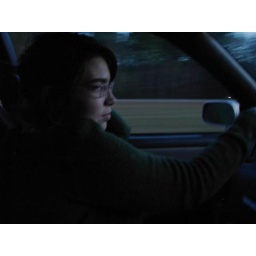
cute lizzie in car